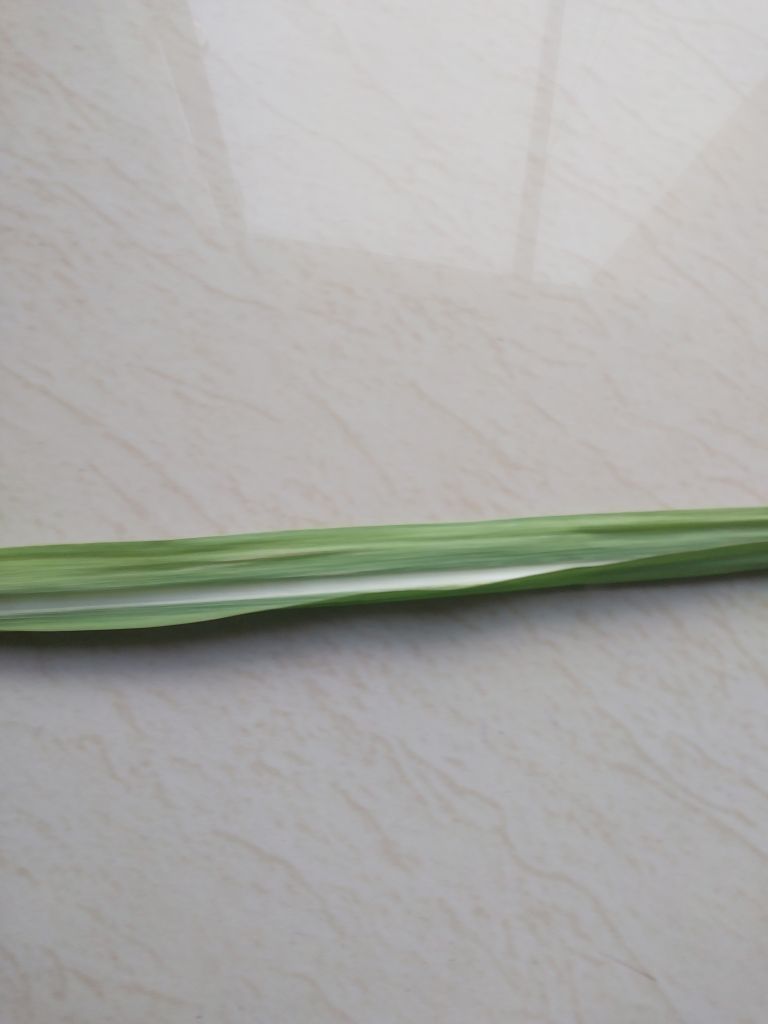
Label: Viral Disease